Kristján Eldjárn

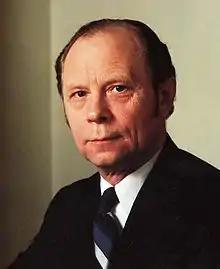
Kristján Eldjárn

Kristján Eldjárn (6 December 1916 – 14 September 1982) was the third president of Iceland, serving from 1968 to 1980.